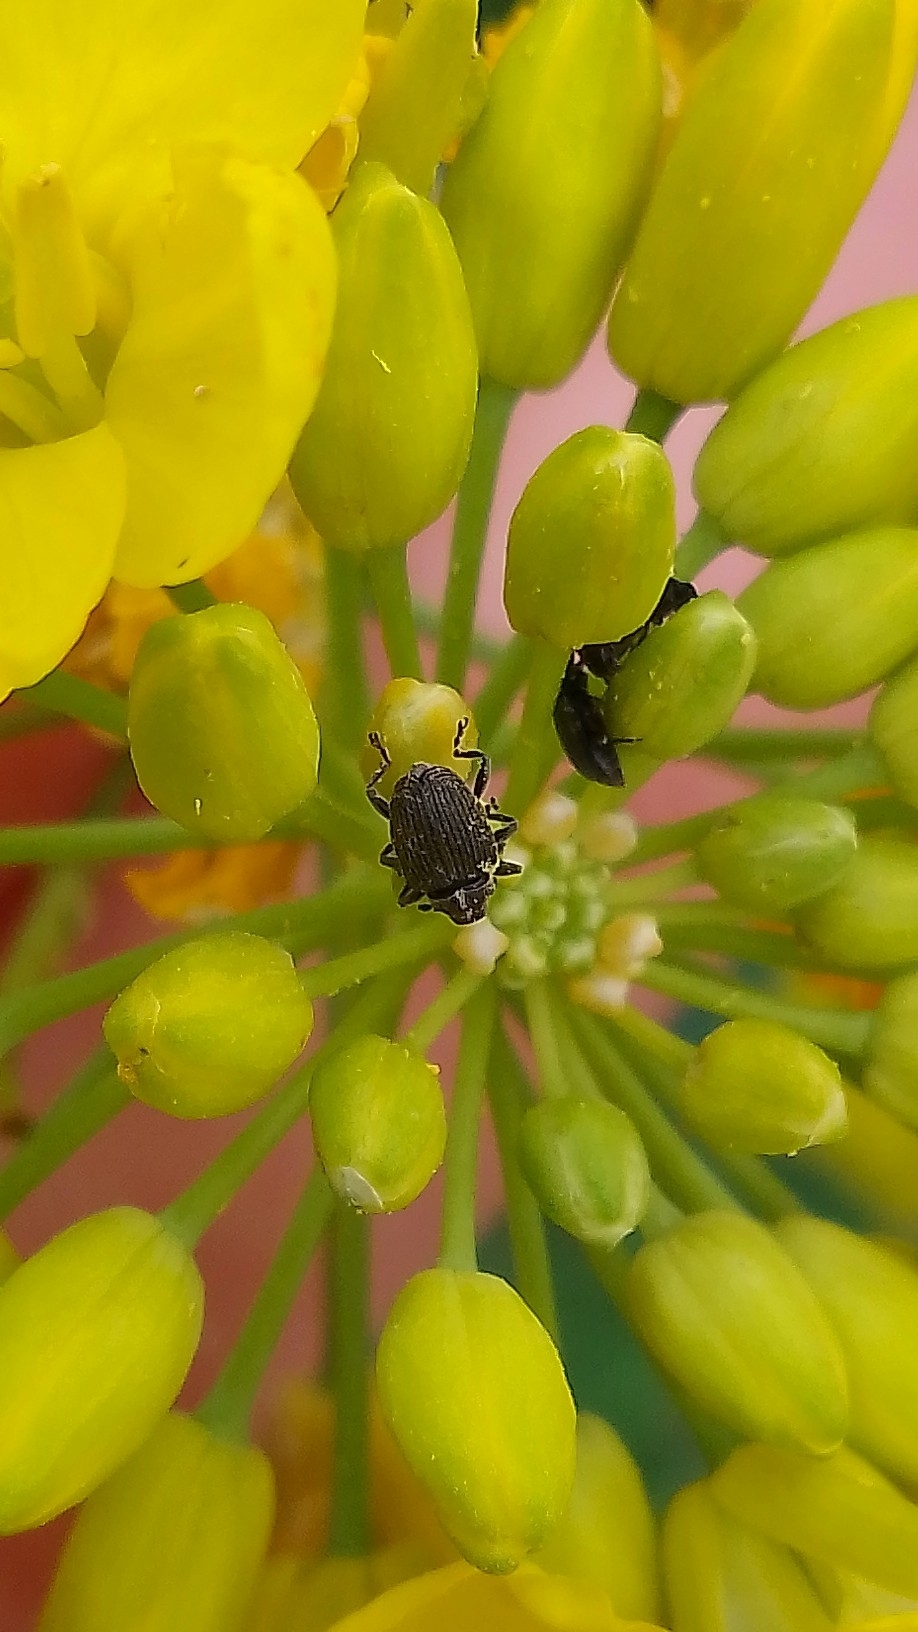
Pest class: Cabbage_seedpod_weevil